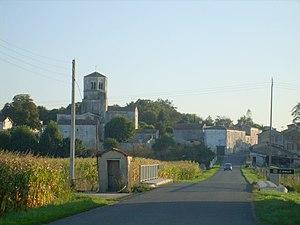
Le village de Saint-Sulpice d'Arnoult